Roads in South Africa

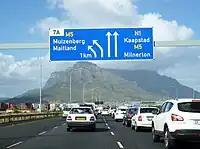
The N1 freeway heading westbound into Cape Town.

South Africa has an extensive network of 22,197 kilometers of national roads, providing connectivity to all regions of the country. Given the relatively low traffic volume on long-distance routes, motorways are primarily confined to metropolitan areas. The national roads are generally single-lane, with some sections featuring 2+1 lanes or wider configurations such as 2x2 lanes. Overall, the national roads are in fair to good condition, ensuring connectivity between all major cities in South Africa.